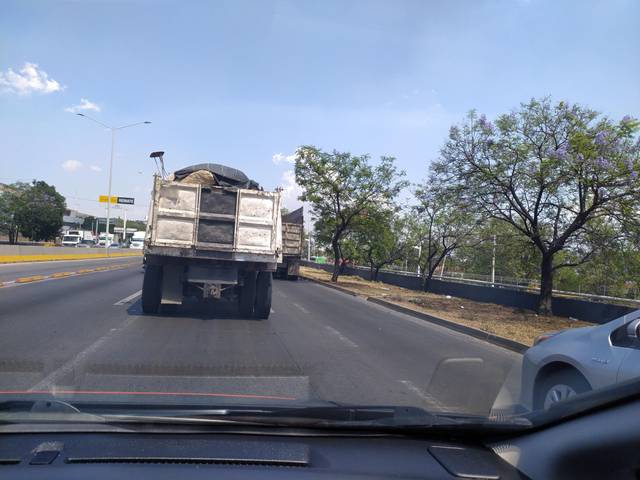
Region: Mexico
Coordinates: 20.609, -103.411